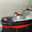
Label: ship